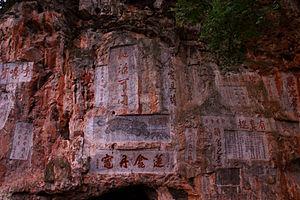
Un moya shike est un art pétroglyphique chinois, qui consiste à inscrire des caractères dans de la roche à flanc de falaise.